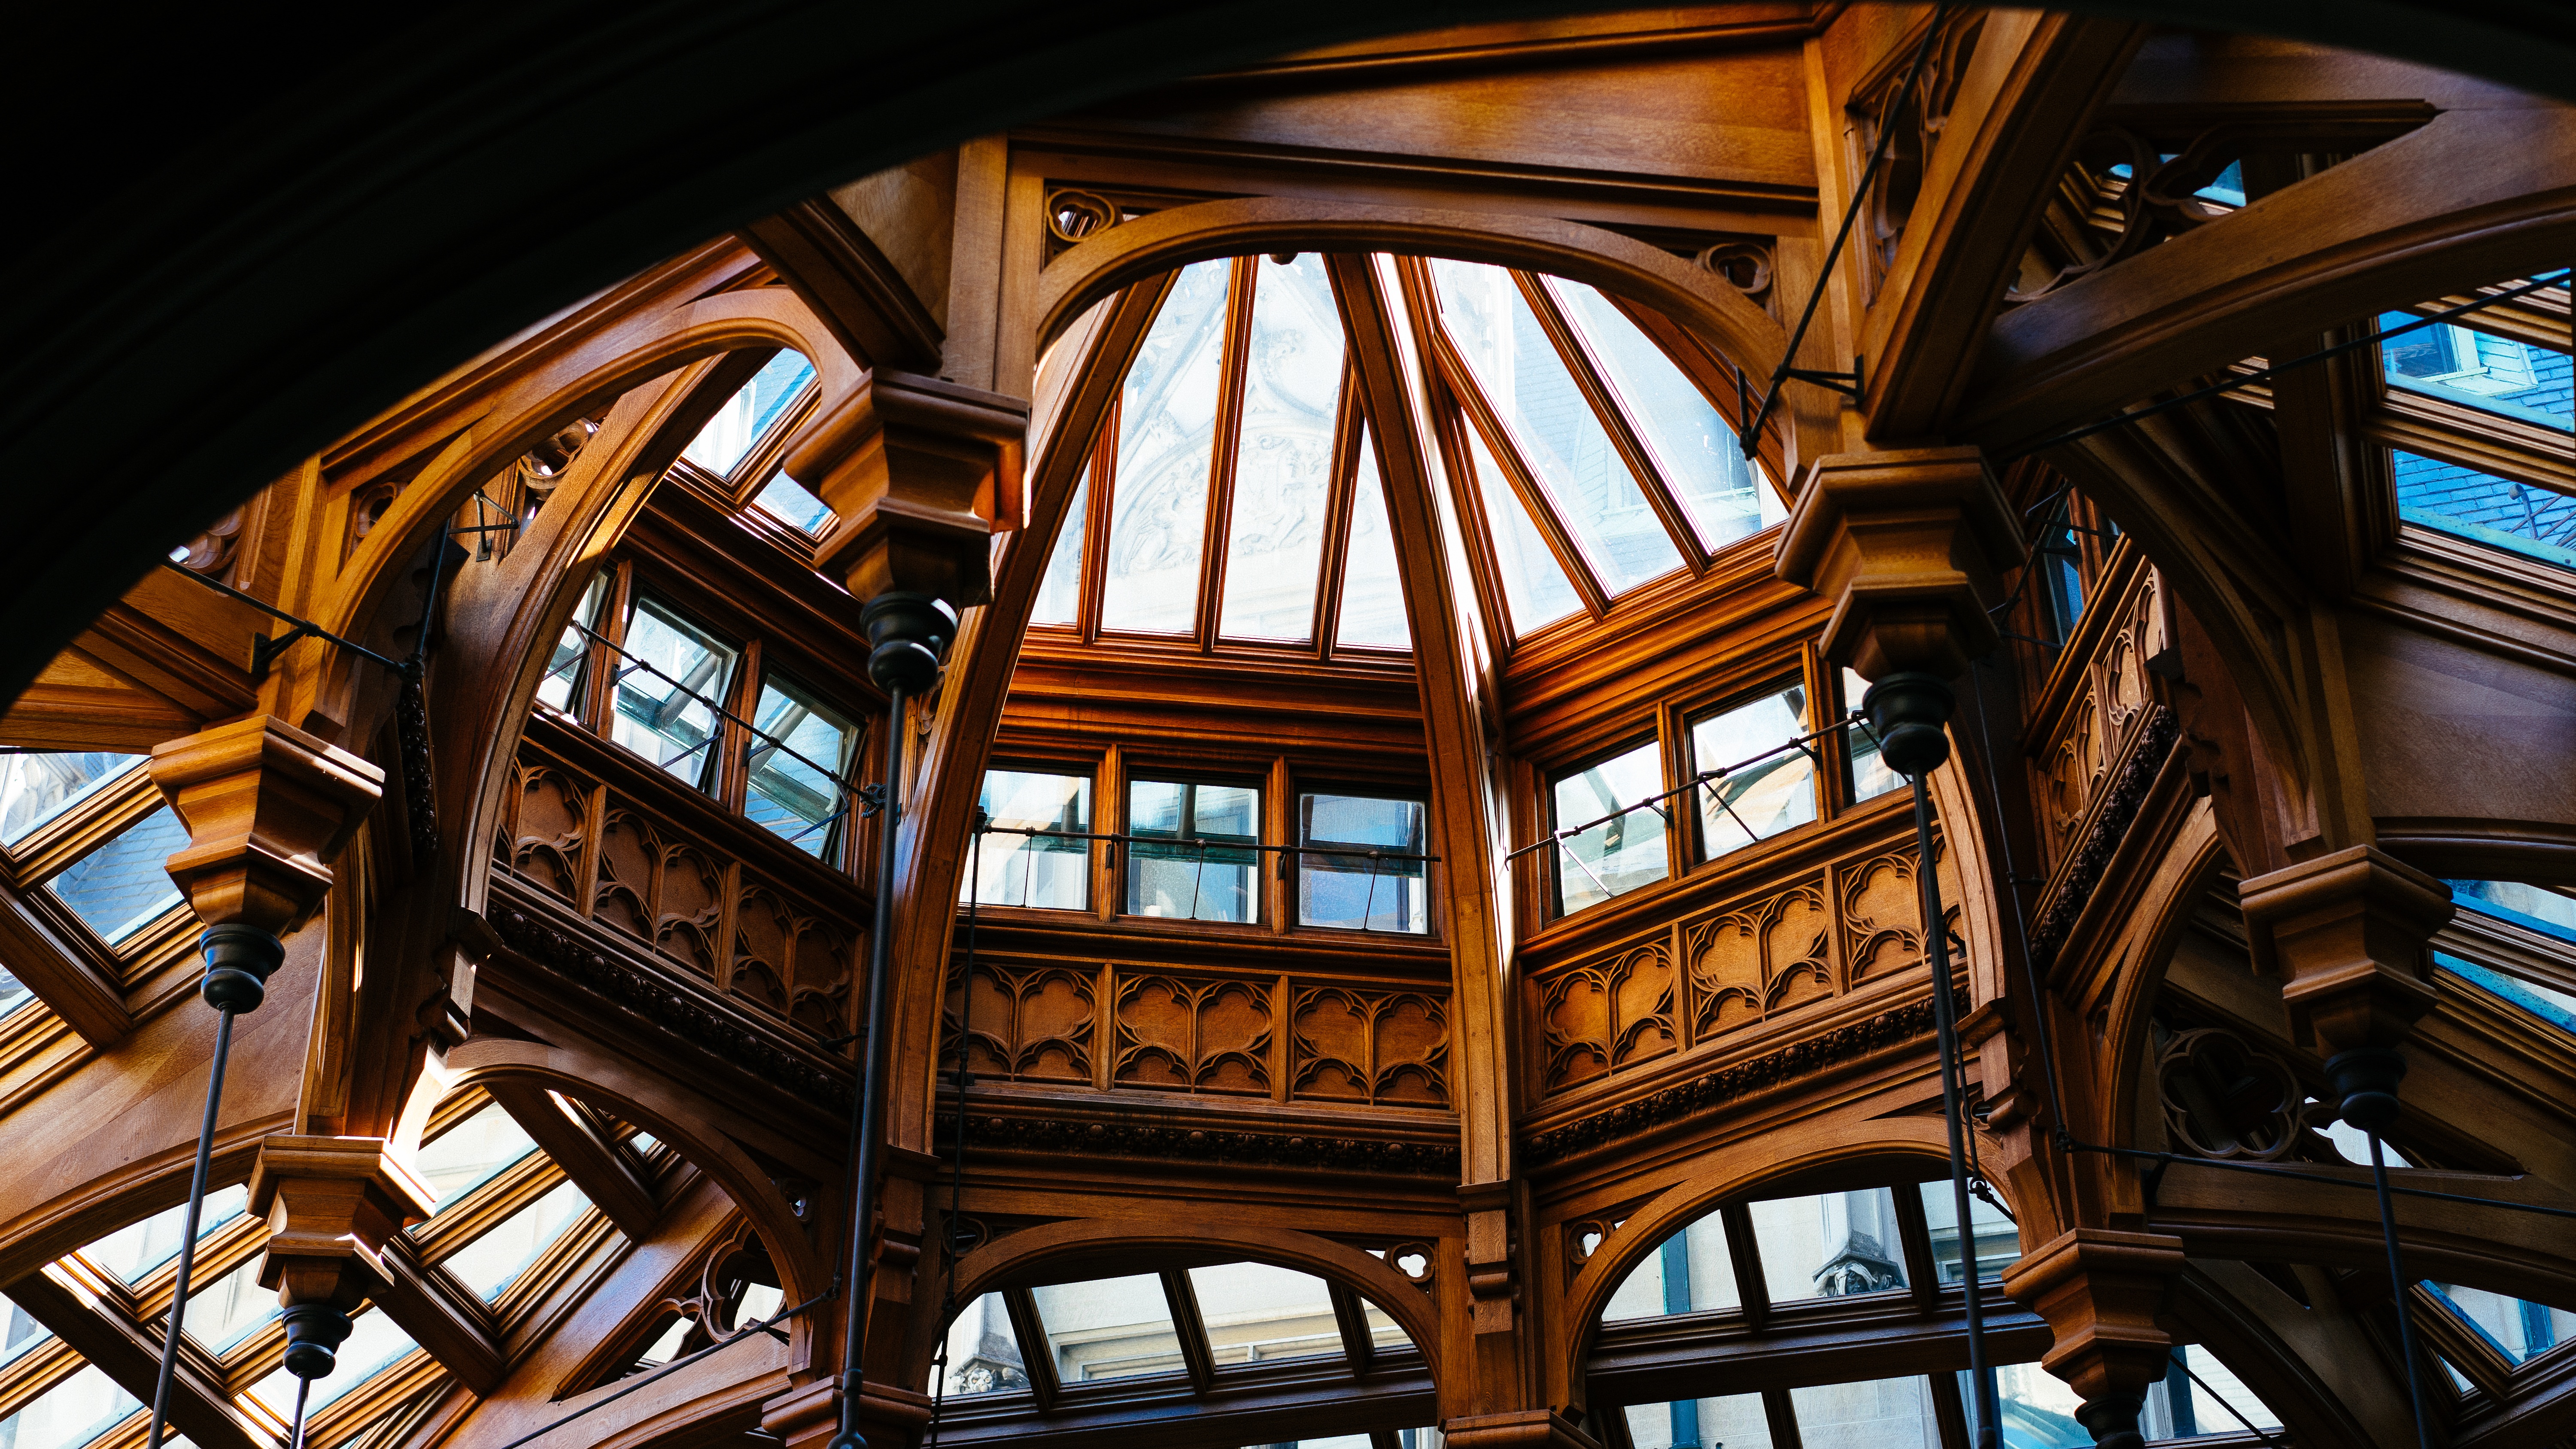
architecture, wood, window, glass, roof, building, symmetry, dome, estate, daylighting